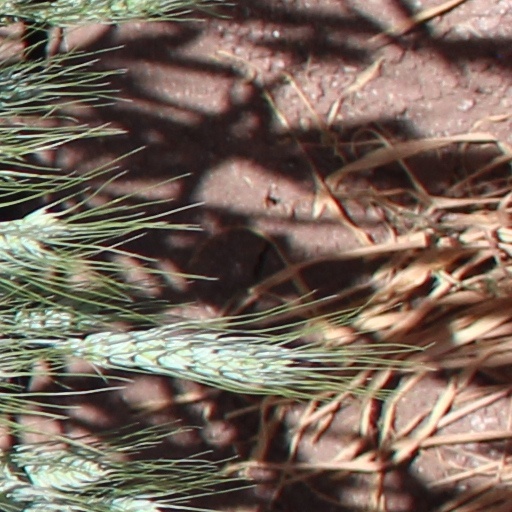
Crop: wheat